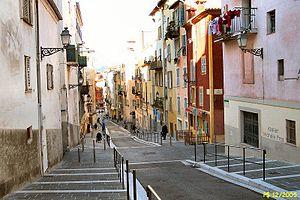
Le Vieux-Nice est la partie ancienne de la ville de Nice.